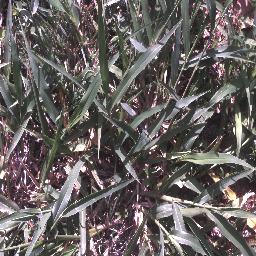
Label: negative